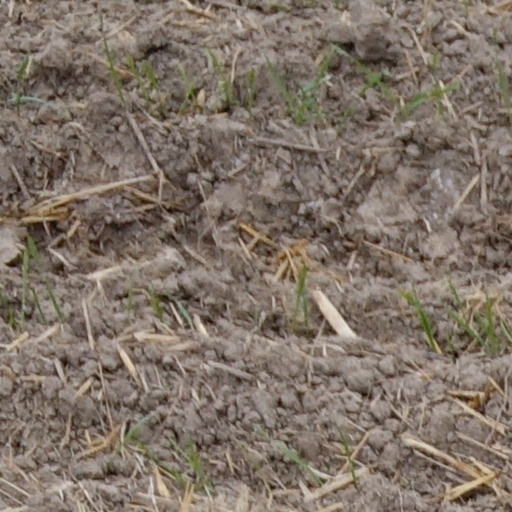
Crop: wheat